Tilland

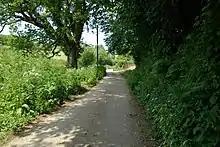
Road near Hay Lake Mill

Tilland is a hamlet in the parish of Quethiock, Cornwall, England, United Kingdom.